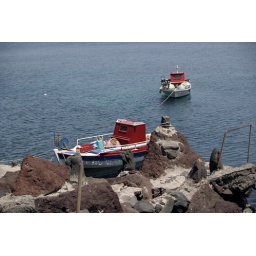
Boats near red beach